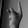
ASL letter: K